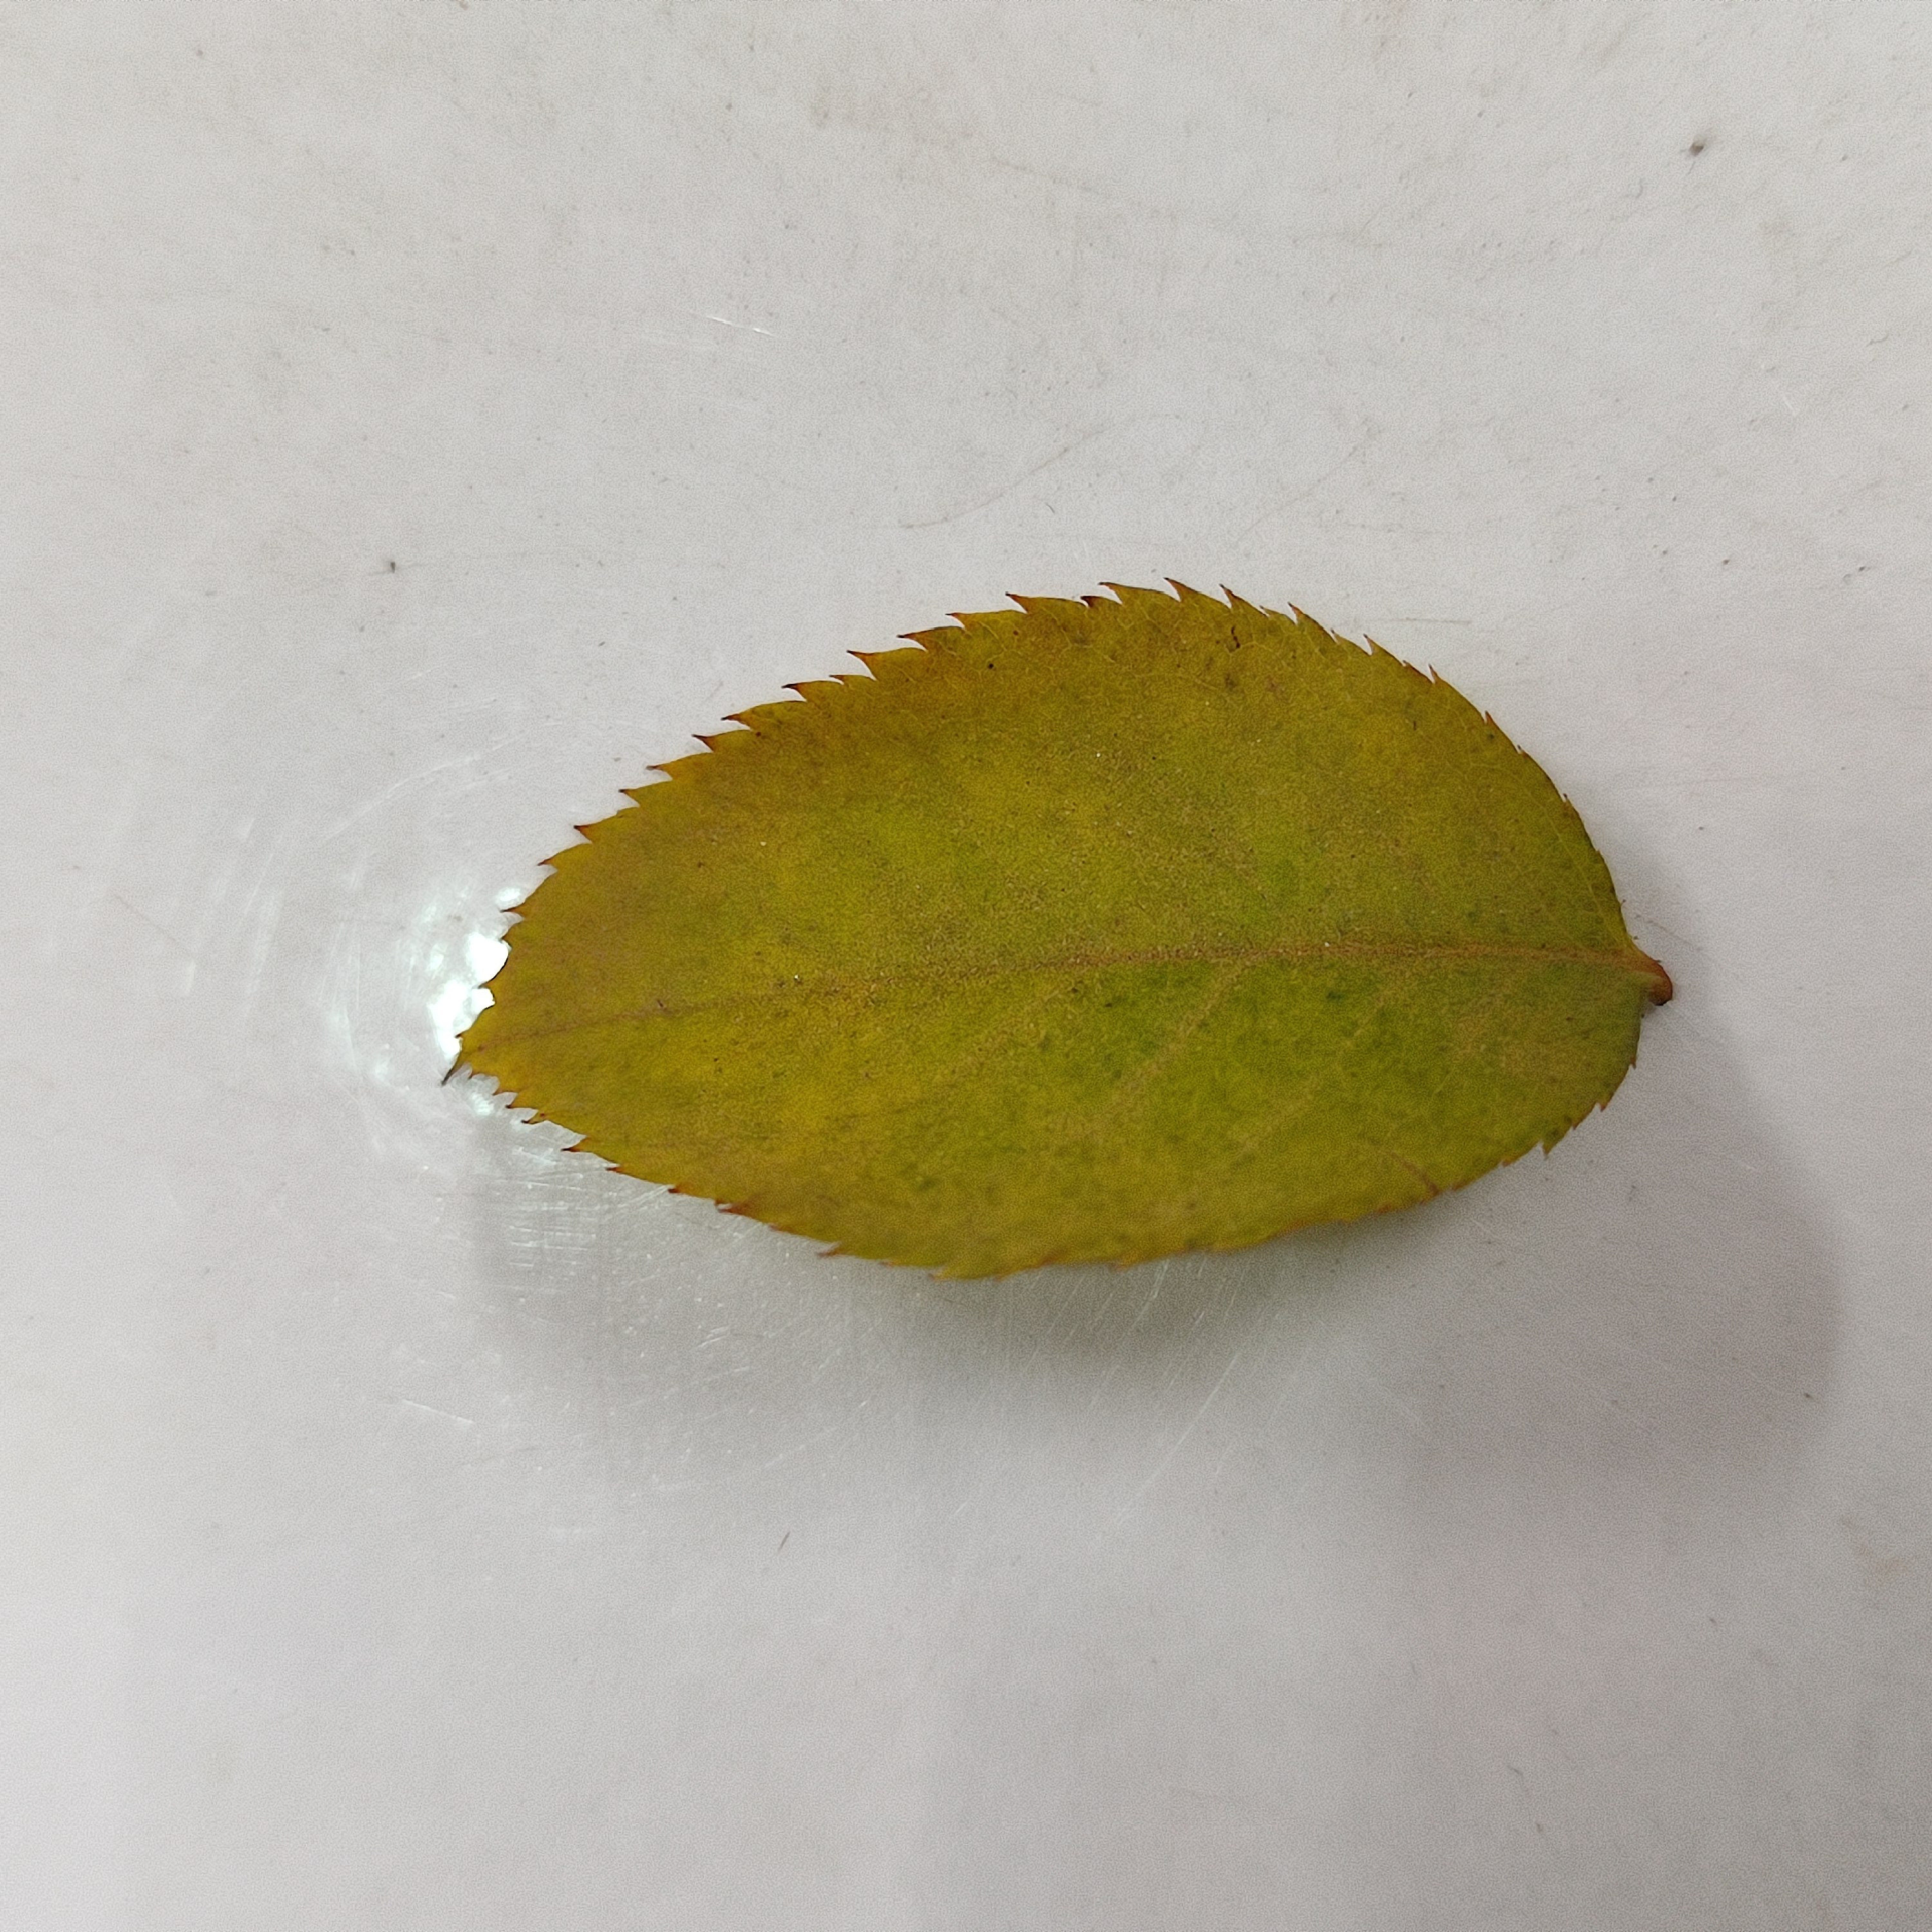
Label: Yellow Mosaic Virus